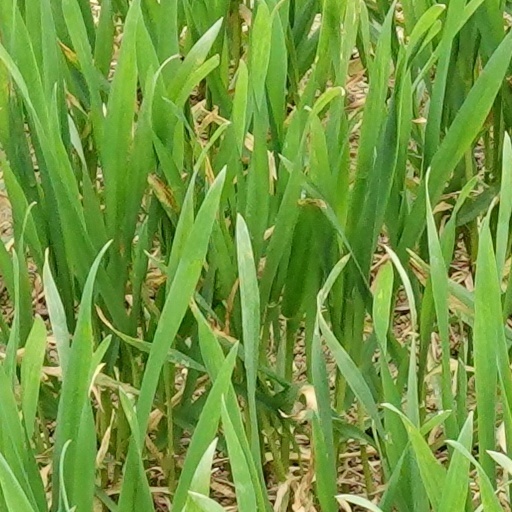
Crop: wheat